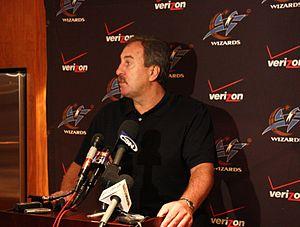
Ernest « Ernie » Grunfeld est un ancien joueur américain de basket-ball, évoluant aux postes d'arrière et d'ailier.